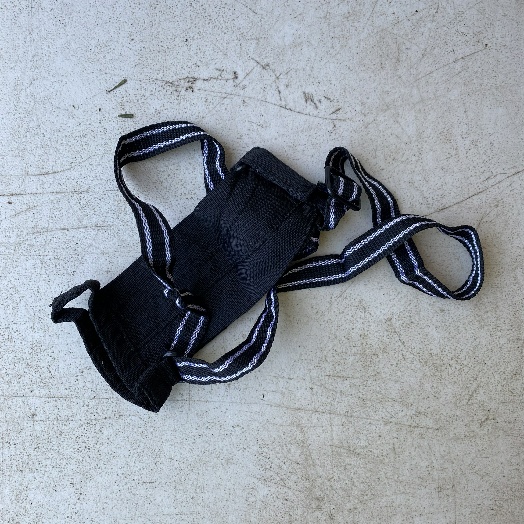
Label: Textile Trash